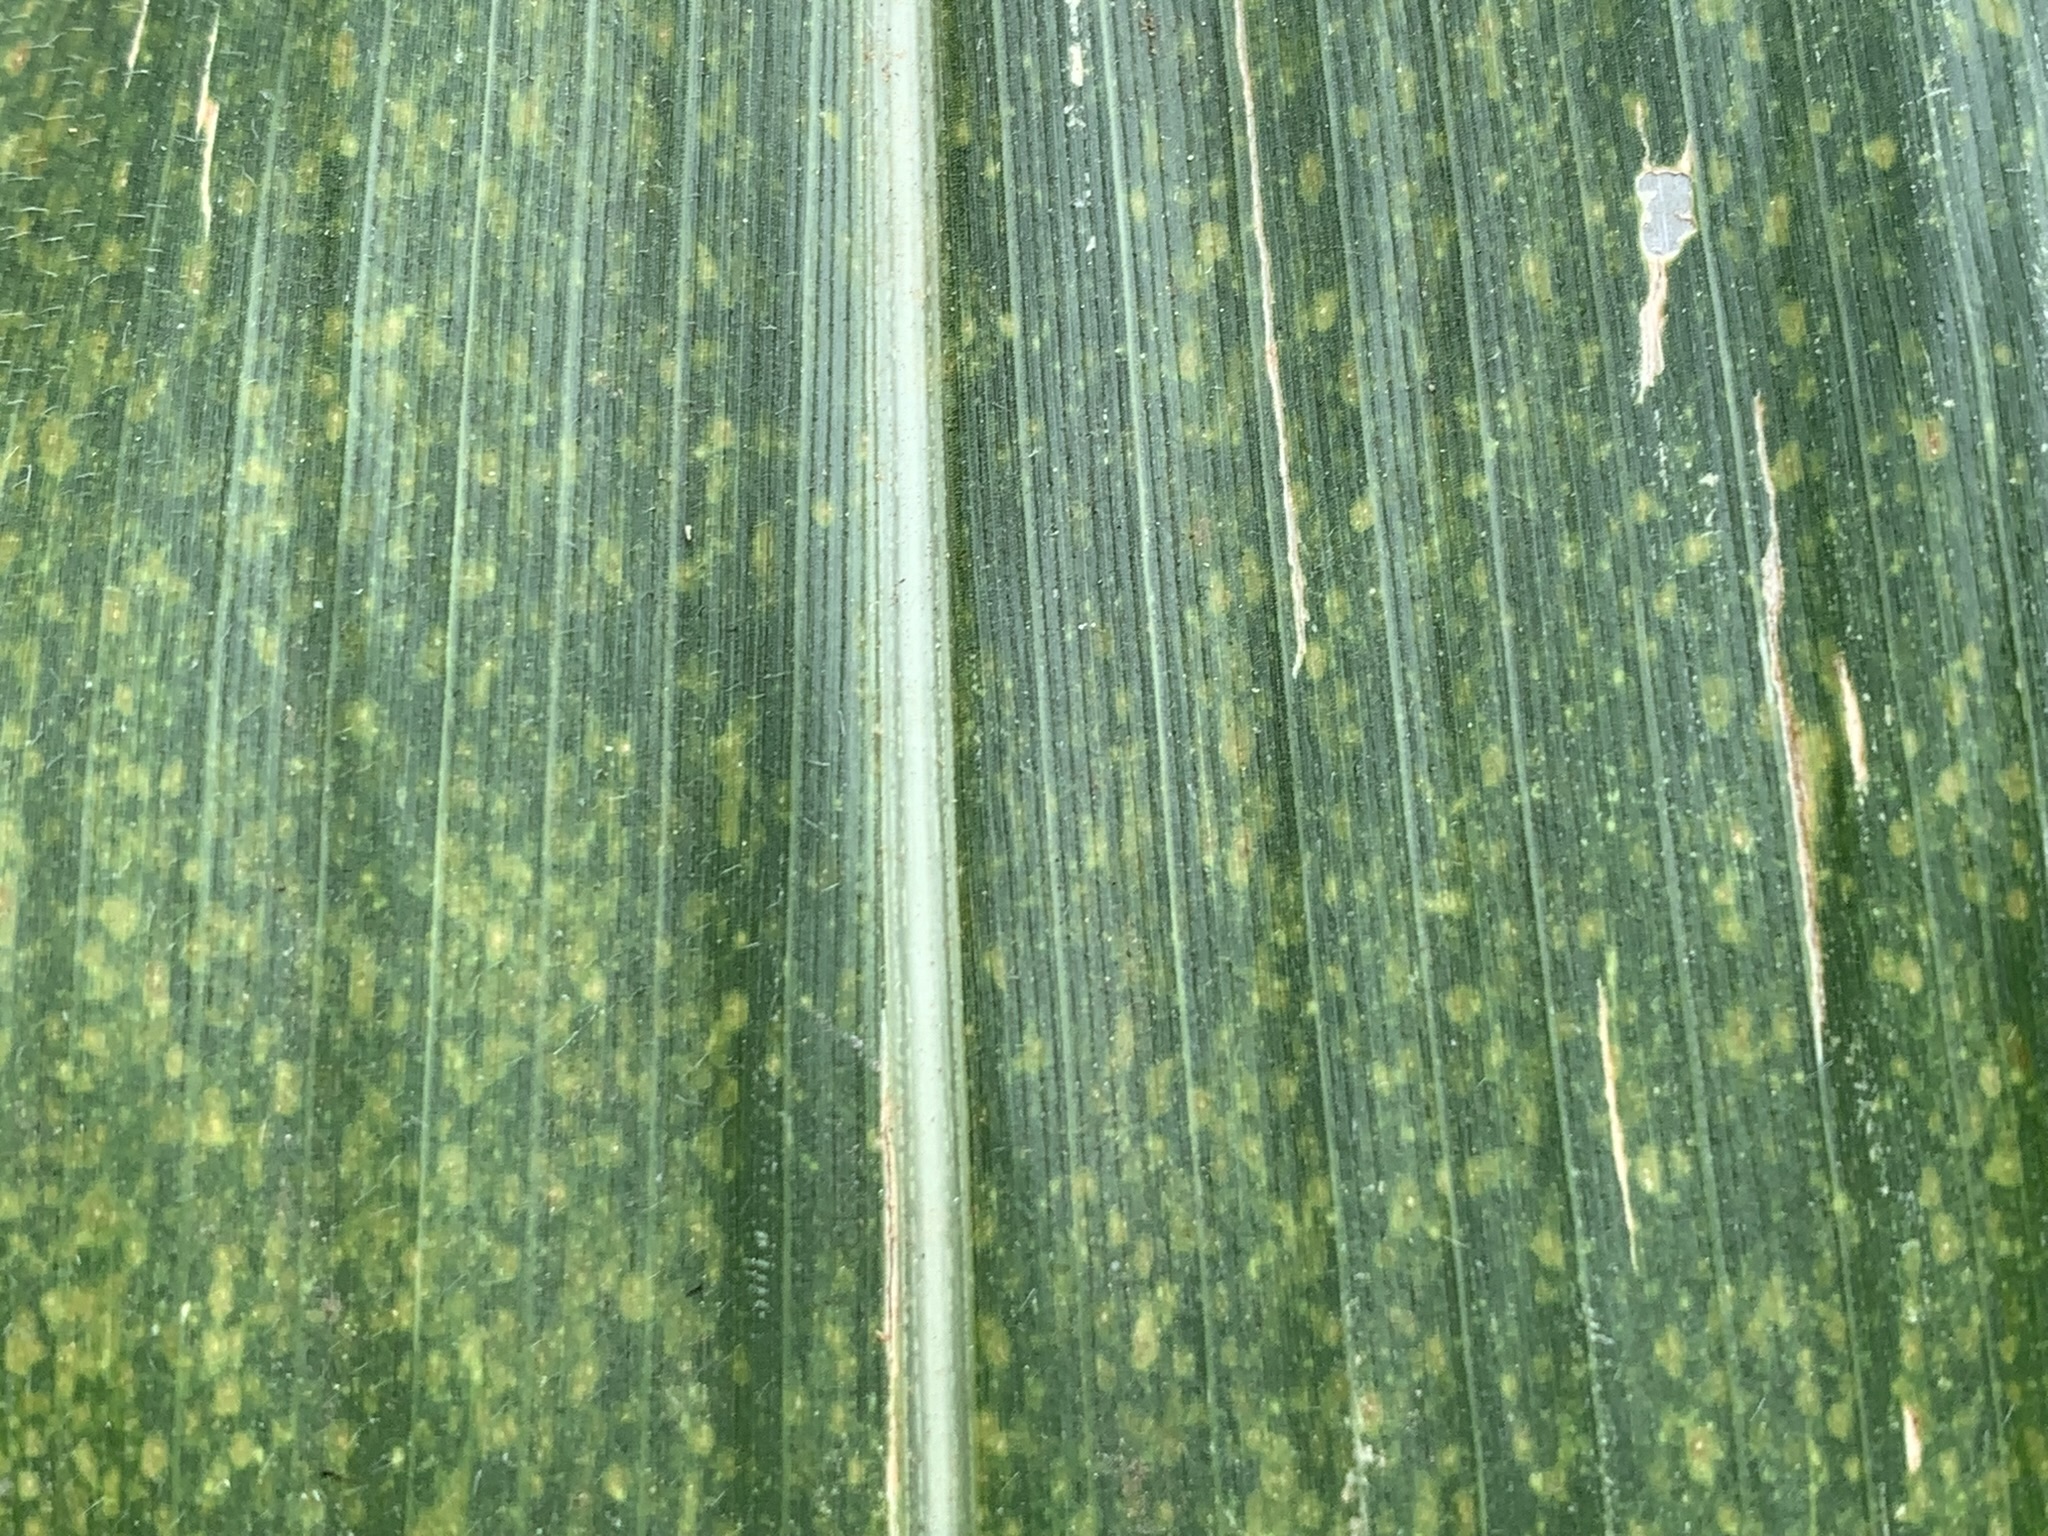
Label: MLN